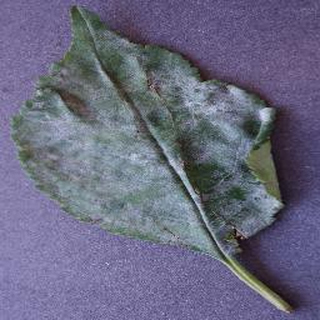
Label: cherry_powdery_mildew